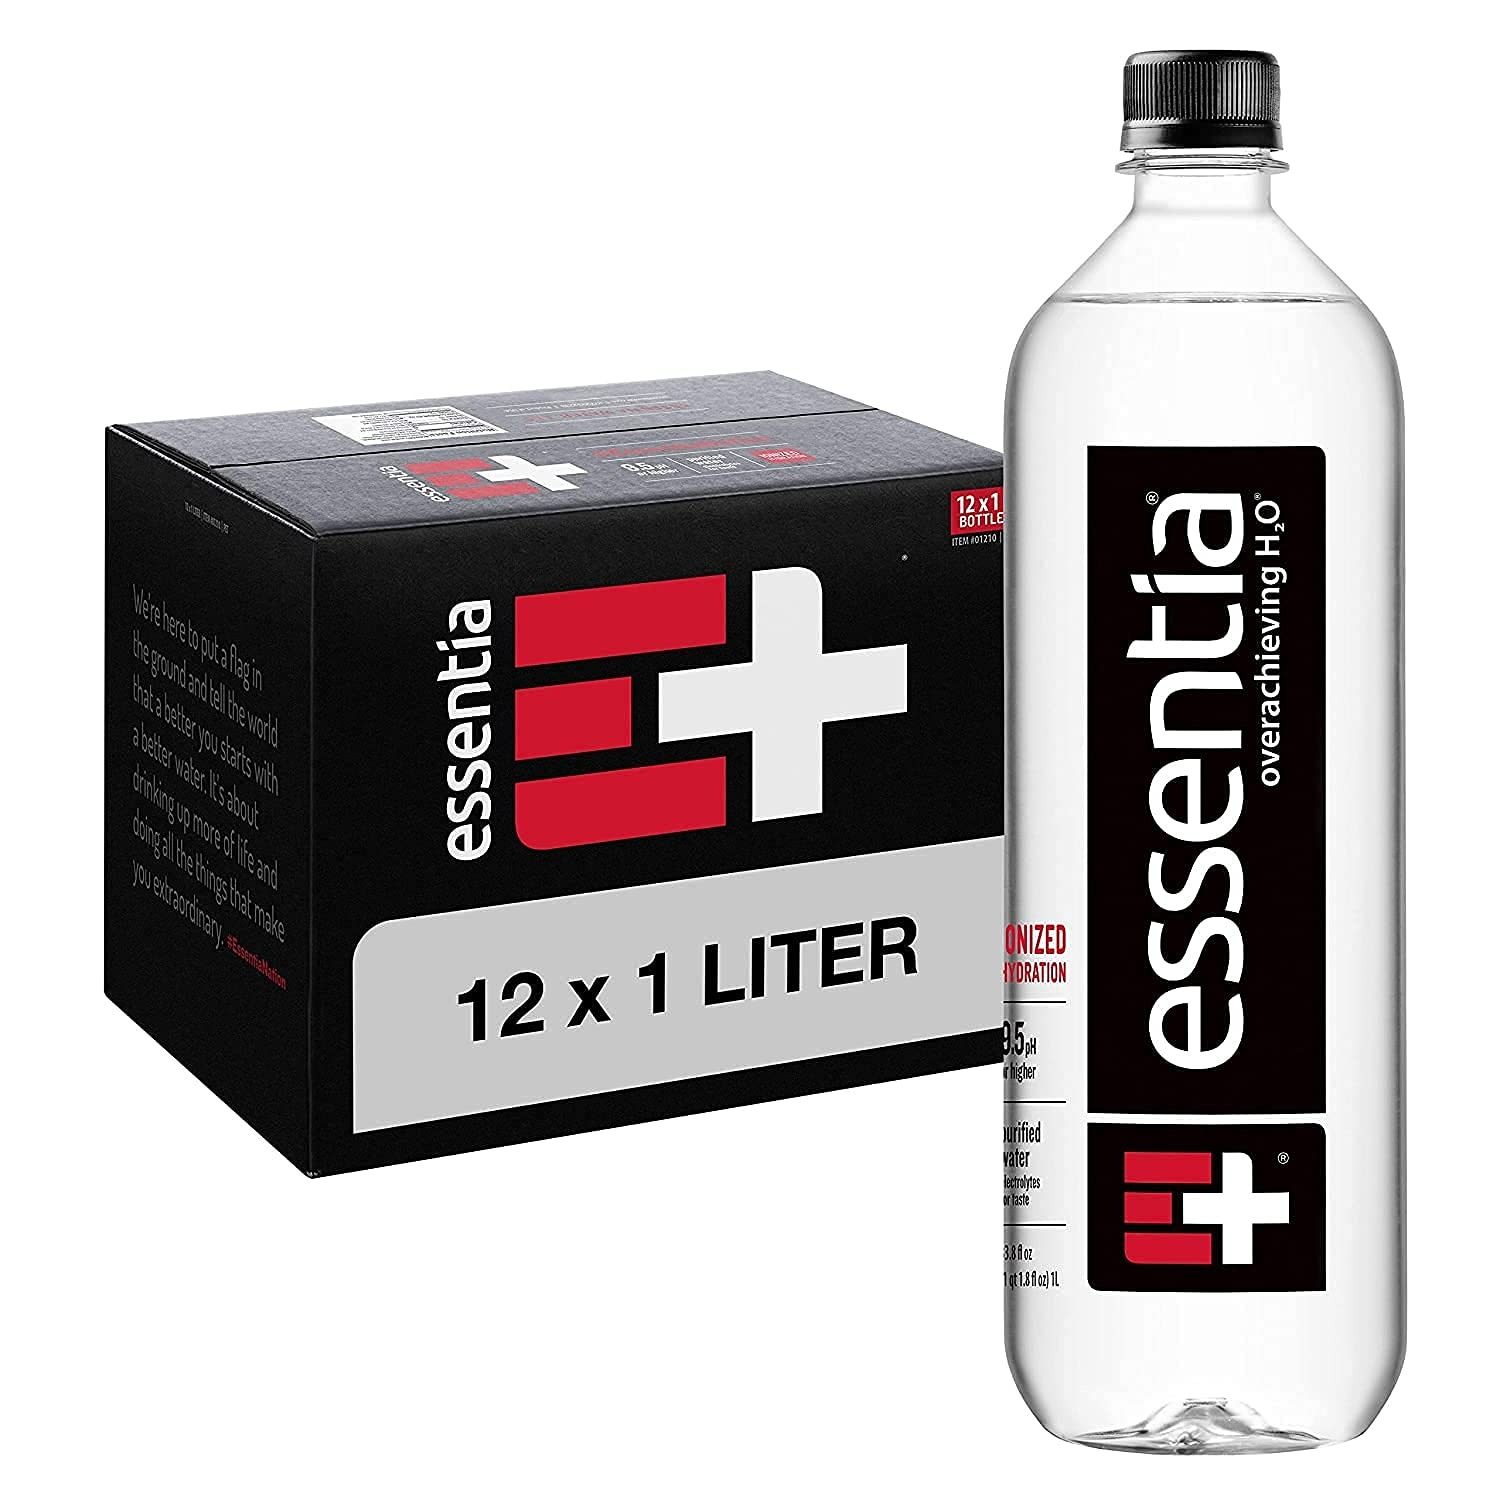
Item Name: Essentia Water 1 Liter, Pack of 12 Bottles; 99.9% Pure, Infused with Electrolytes for a Smooth Taste, pH 9.5 or Higher; Ionized Alkaline Water
Value: 1.0
Unit: Count

Price: 17.59